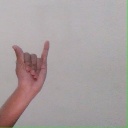
अक्षर: य